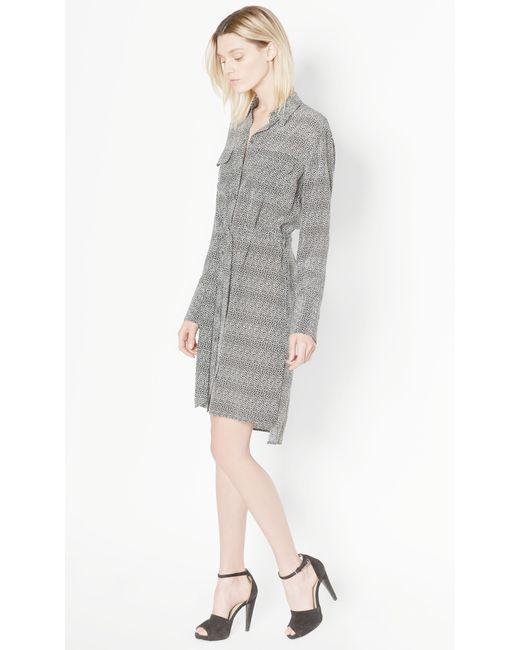
selbst bedrucktes graues kurzes Kleid für Mädchen